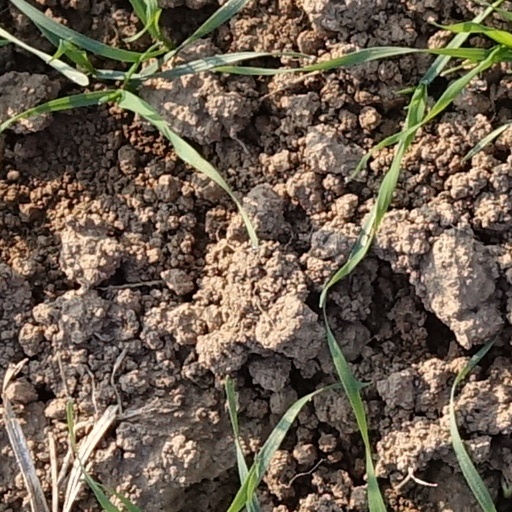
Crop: wheat